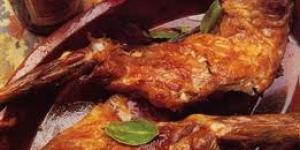
cabrito a la miel